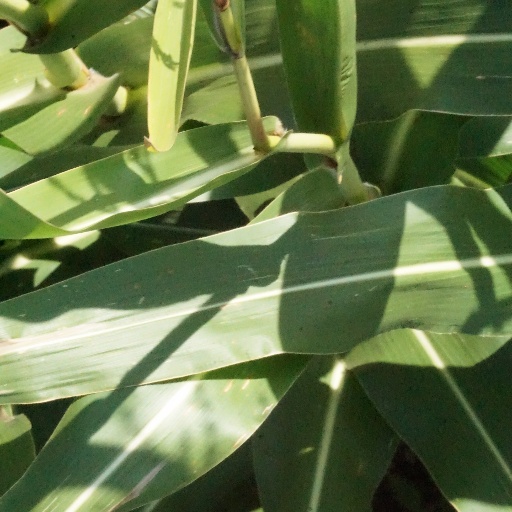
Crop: maize; corn